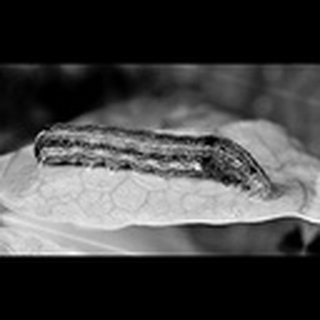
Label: cotton_army_worm